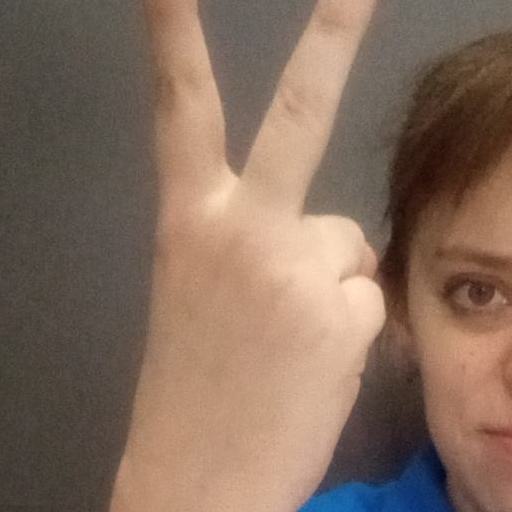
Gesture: peace_inverted